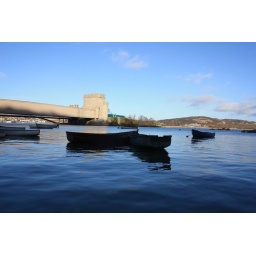
rowing boats moored behind conwy castle near the railway bridge